Brandon Vera

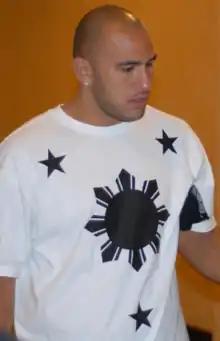
Vera in 2007.

Vera made his UFC debut at "Ultimate Fight Night 2" on October 3, 2005, against BJJ black belt Fabiano Scherner. Vera won the fight via KO due to knees from the clinch midway through the second round. Following the Scherner bout, he faced Justin Eilers at "UFC 57", winning early in the first round by KO. At "UFC 60", Vera defeated Assuério Silva with a guillotine choke in the first round. On November 18, he stopped former heavyweight champion Frank Mir by TKO due to strikes in just 69 seconds at "UFC 65" in Sacramento, California.